Kaiser Darrin

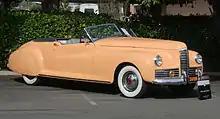
1941 Packard Clipper Darrin Convertible

By the end of his life, industrialist Henry J. Kaiser had built a personal empire which included more than 100 various companies that ranged from construction and manufacturing to health care. He had begun with a cement business in Vancouver, British Columbia. A contract to build roads in Cuba in 1927 was followed with work on the Hoover and Grand Coulee dams. In 1939, he entered the shipbuilding industry. Even though he had never built a ship before then, by 1943 he had more than 300,000 employees in seven shipyards and ultimately built 1,490 Liberty Ships during World War II. An exceptional organizer and with a penchant for lateral thinking, Kaiser tended to bulldoze his way through a problem. In areas that lacked infrastructure to support his work force, Kaiser and his son Edgar built entire cities within months. If there was a shortage of steel, he built a foundry or found a way to substitute aluminum. All that Kaiser tended to lack, according to writer Aaron Severson, was a sense of his own limitations.